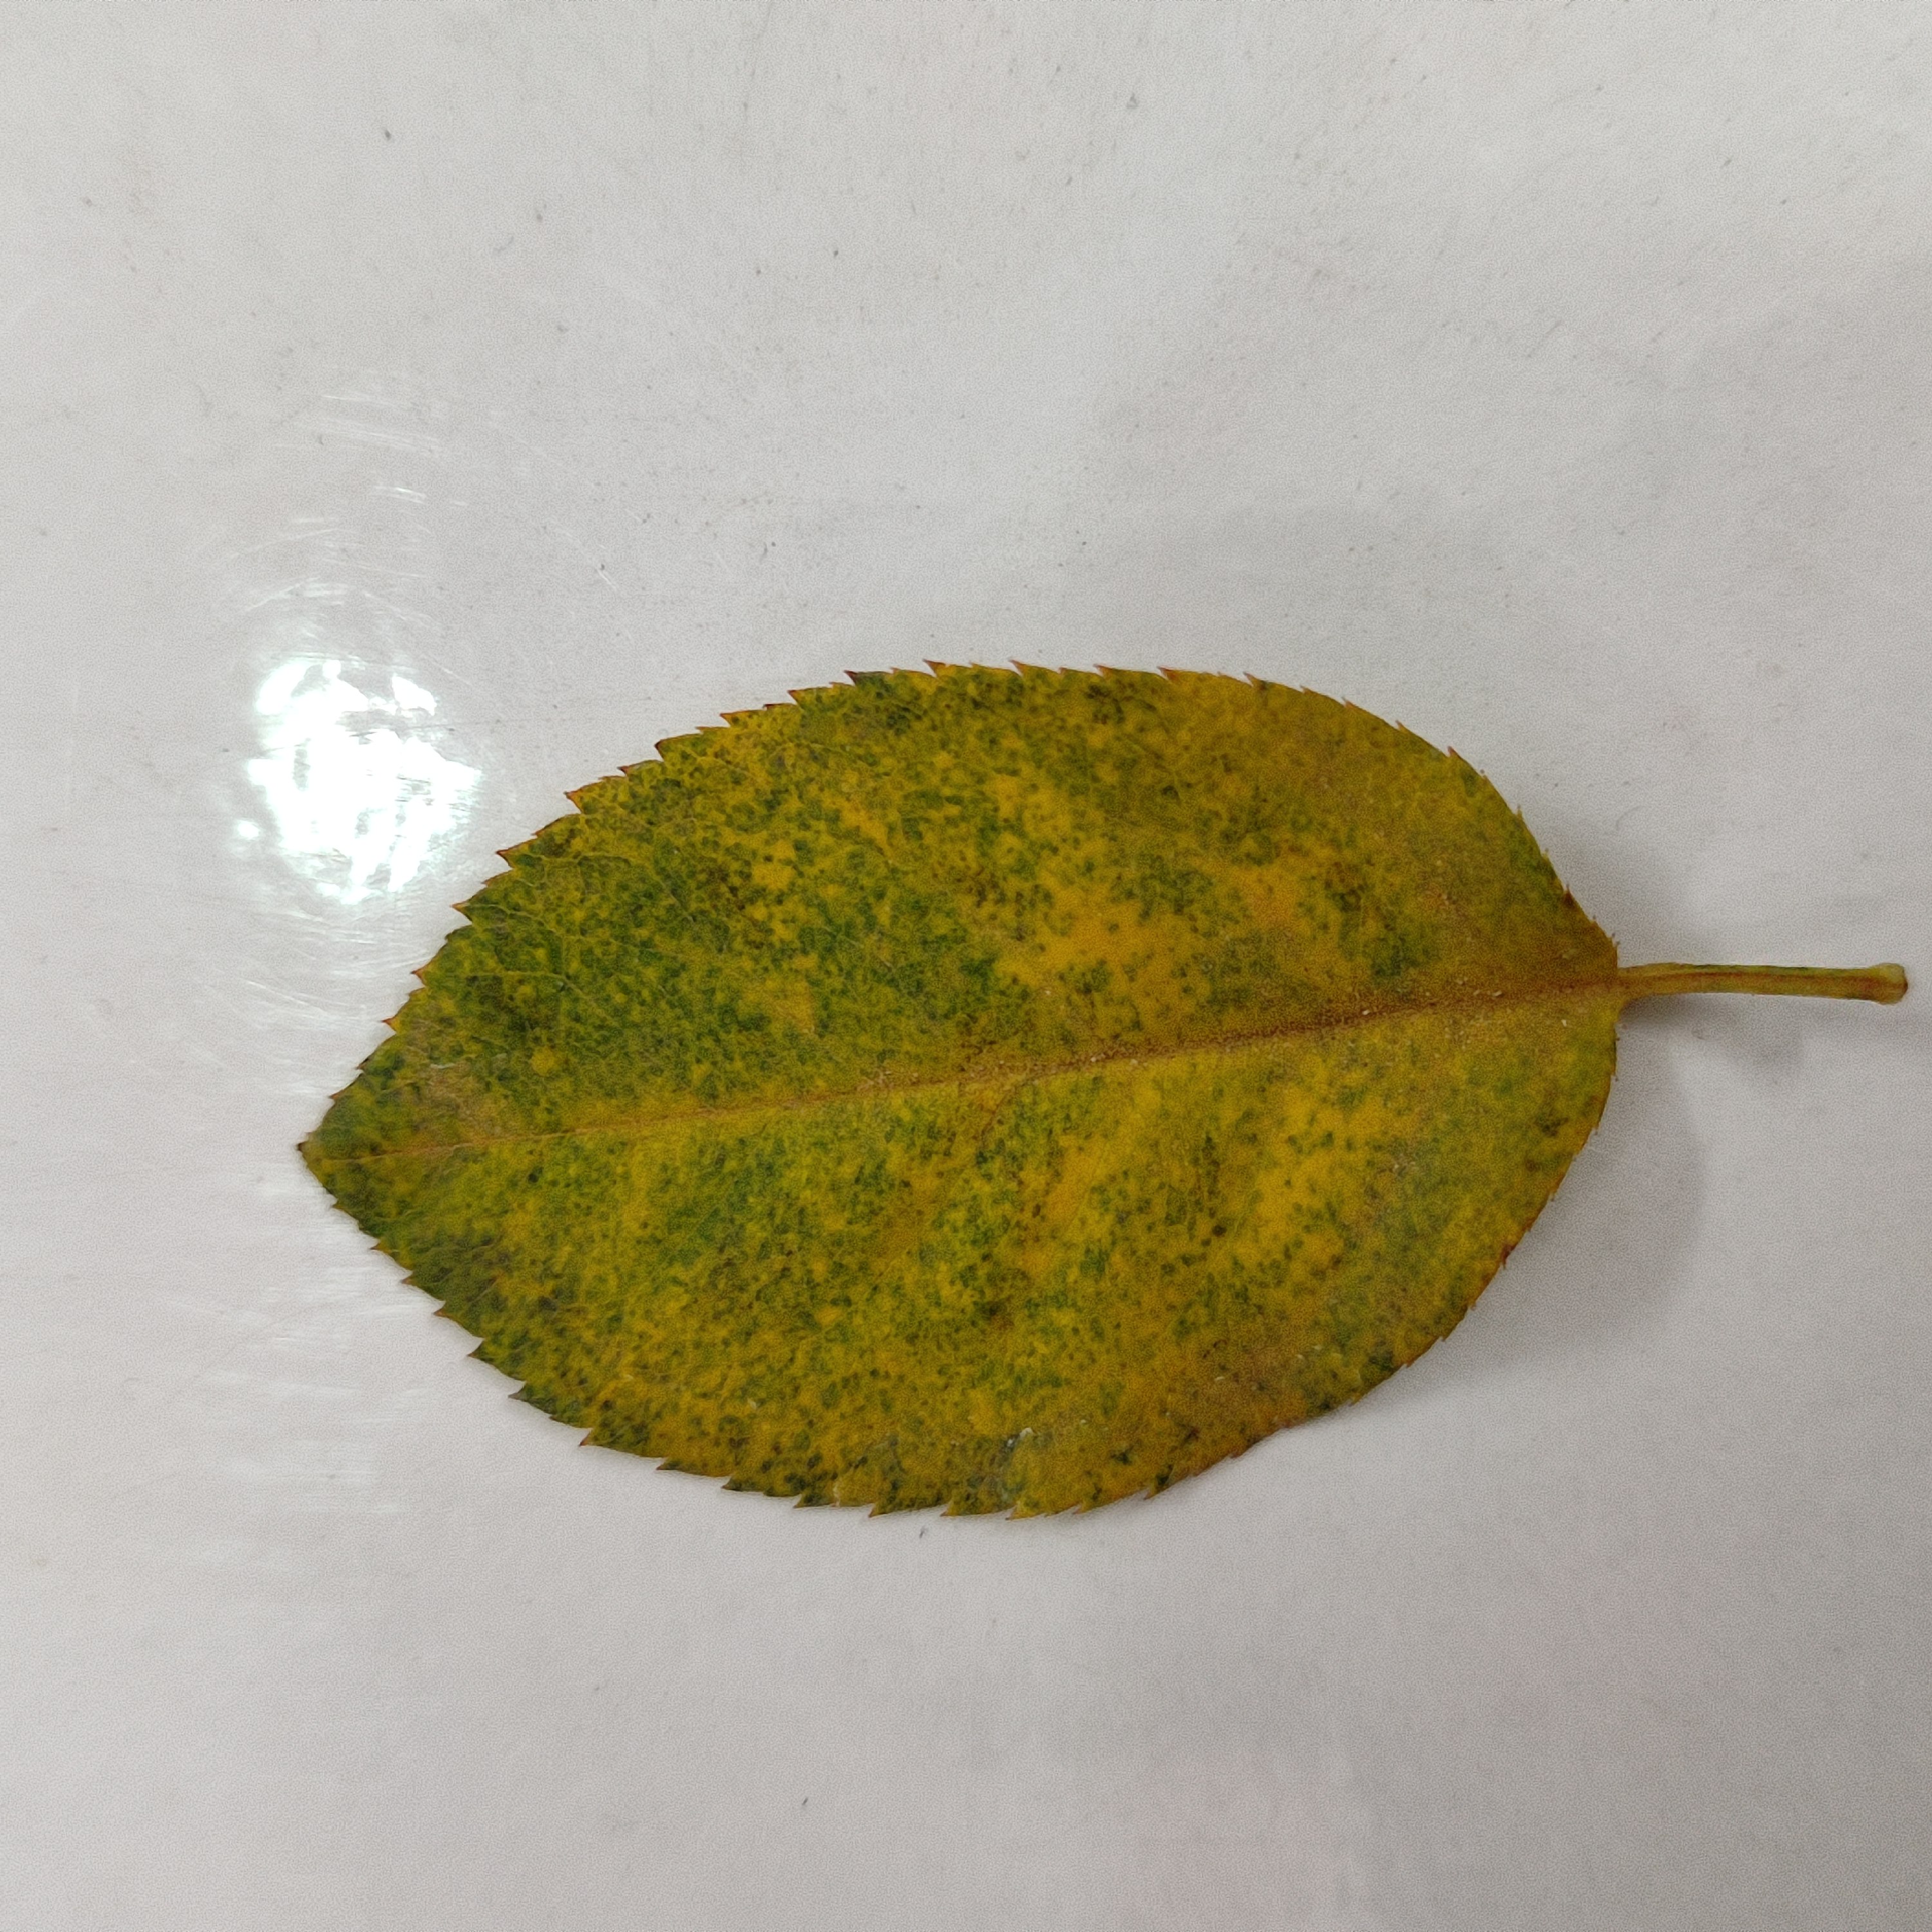
Label: Yellow Mosaic Virus